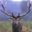
Label: deer